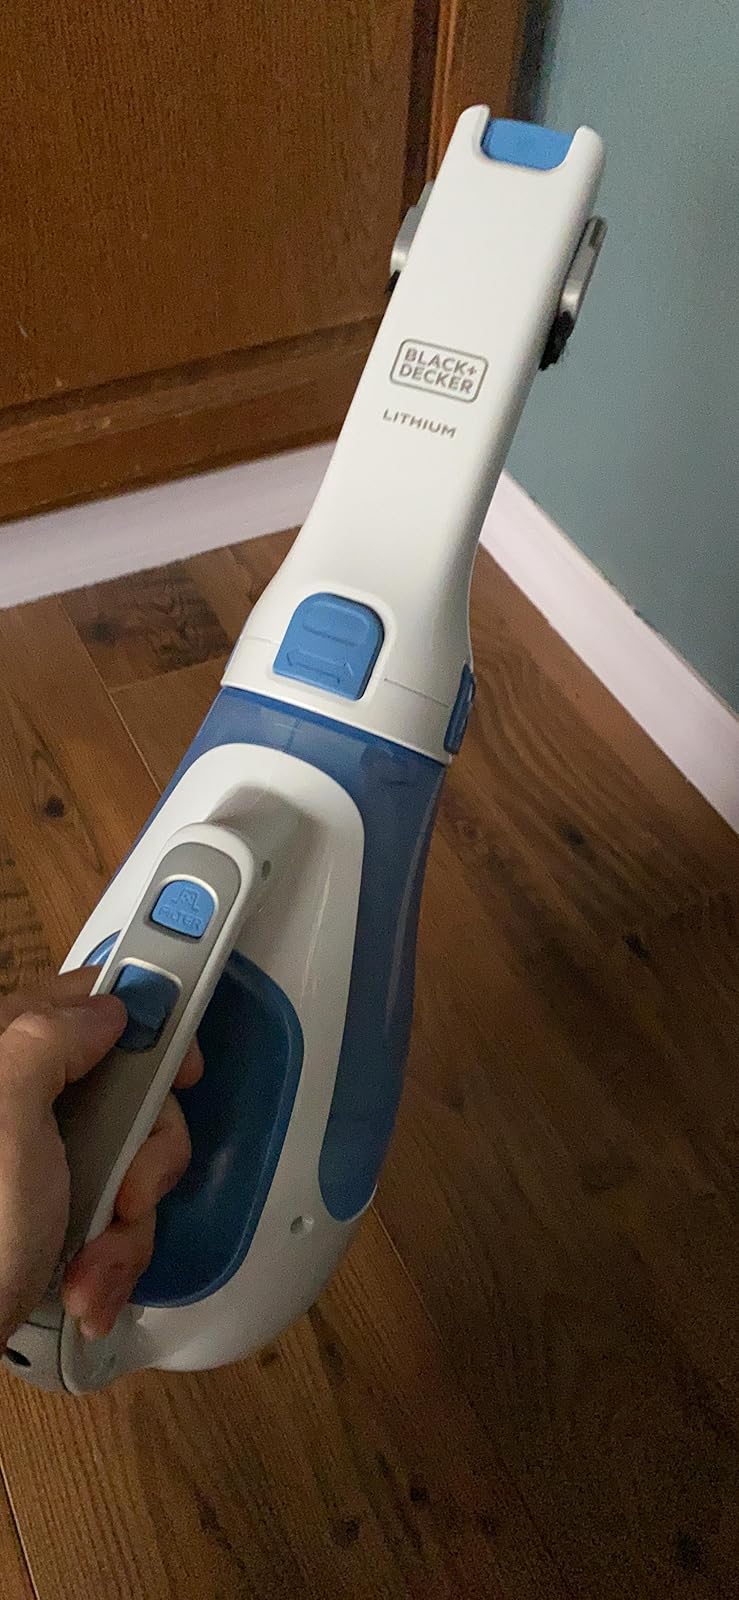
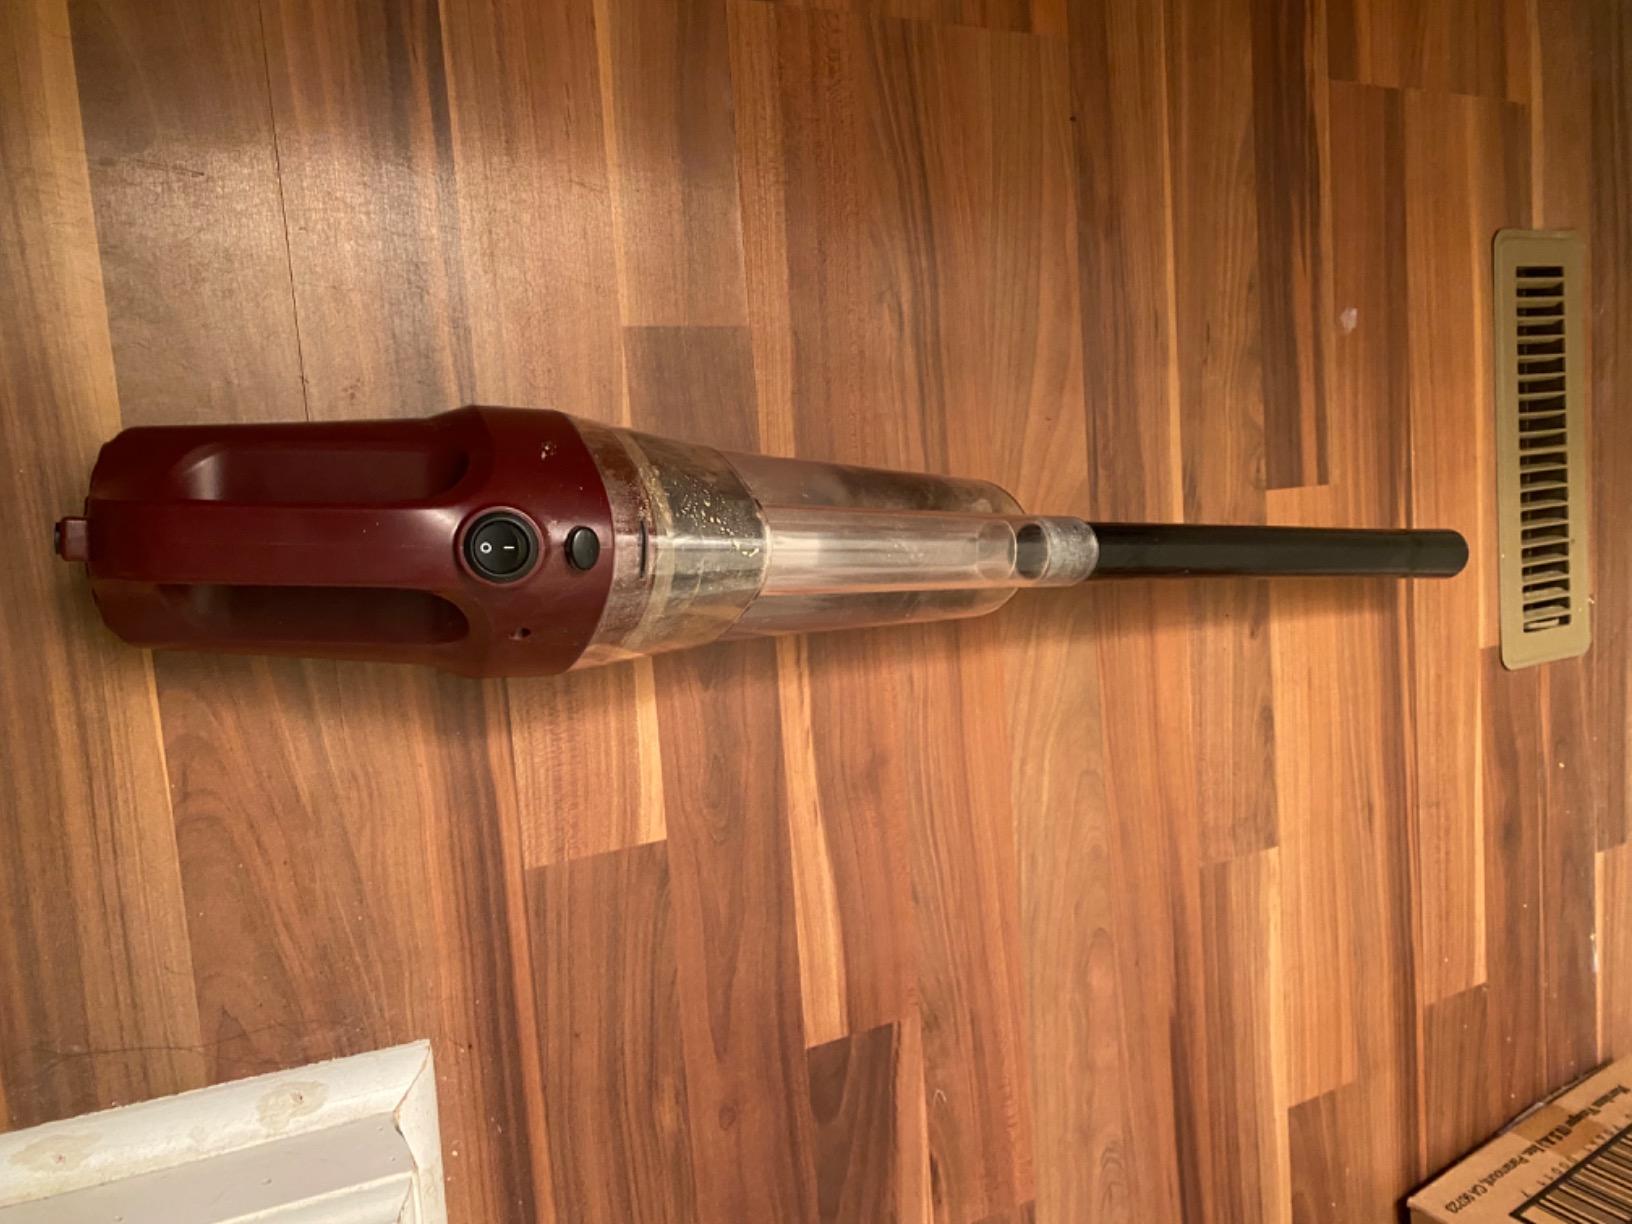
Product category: items_vacuum
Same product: no